List of Adventure Time characters

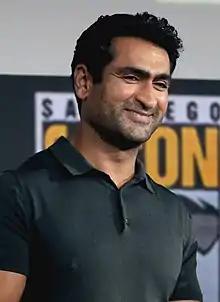
Kumail Nanjiani plays Prismo in "Adventure Time".

Prismo (voiced by Kumail Nanjiani in "Adventure Time" and Sean Rohani in "") is a two-dimensional wish-granting entity. First encountered by Finn, Jake and Lich during the events of "Finn the Human", Prismo reveals that he will grant only one wish to anyone. However, his wishes often come at a price. Despite this, he strikes up a friendship with Jake; Prismo, Jake, and the Cosmic Owl then spend time together. The events of "Wake Up" reveal that Prismo is the dream manifestation of a sleeping old man; once the man is awoken, Prismo disappears, only to return once the man falls asleep. Prismo, and the sleeping man, are both killed by the Lich during "Wake Up", but Finn and Jake manage to revive him in the episode "Is That You?" He is later revealed to have been the creator of Fionna and Cake, as well as their entire universe. He had become bored with watching the multiverse and decided to create his own universe. Due to such an action being forbidden, he inserted the universe into Ice King's mind as it was the only thing just insane enough to retain such information.